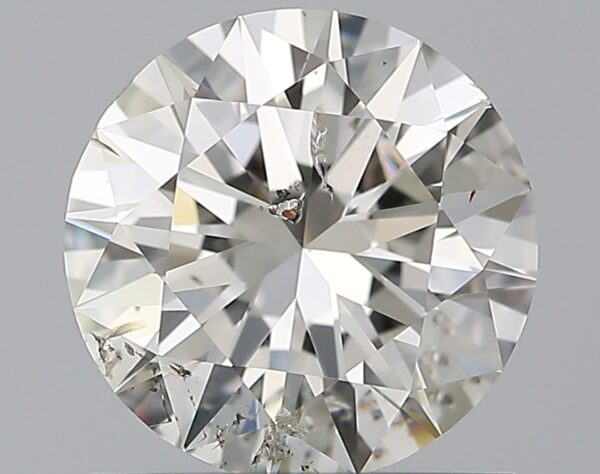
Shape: round
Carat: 1
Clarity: SI2
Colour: H
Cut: EX
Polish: EX
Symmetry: EX
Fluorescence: N
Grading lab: IGI
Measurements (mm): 6.53 x 6.48 x 3.89